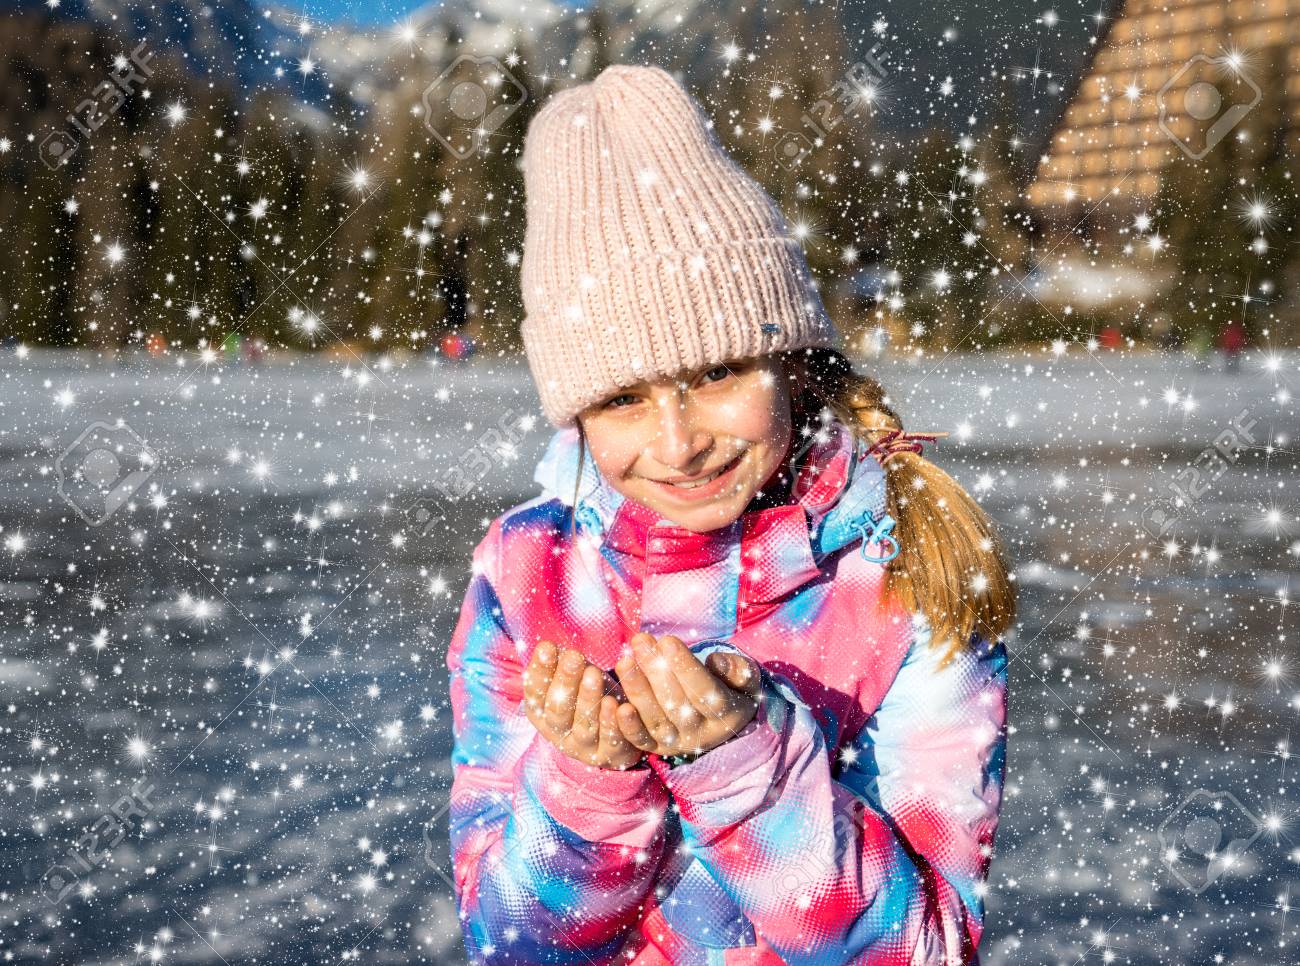
Gender: women